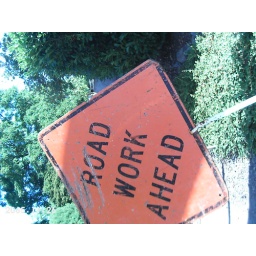
Picture of road sign in city, Lake Oswego, Oregon, USA